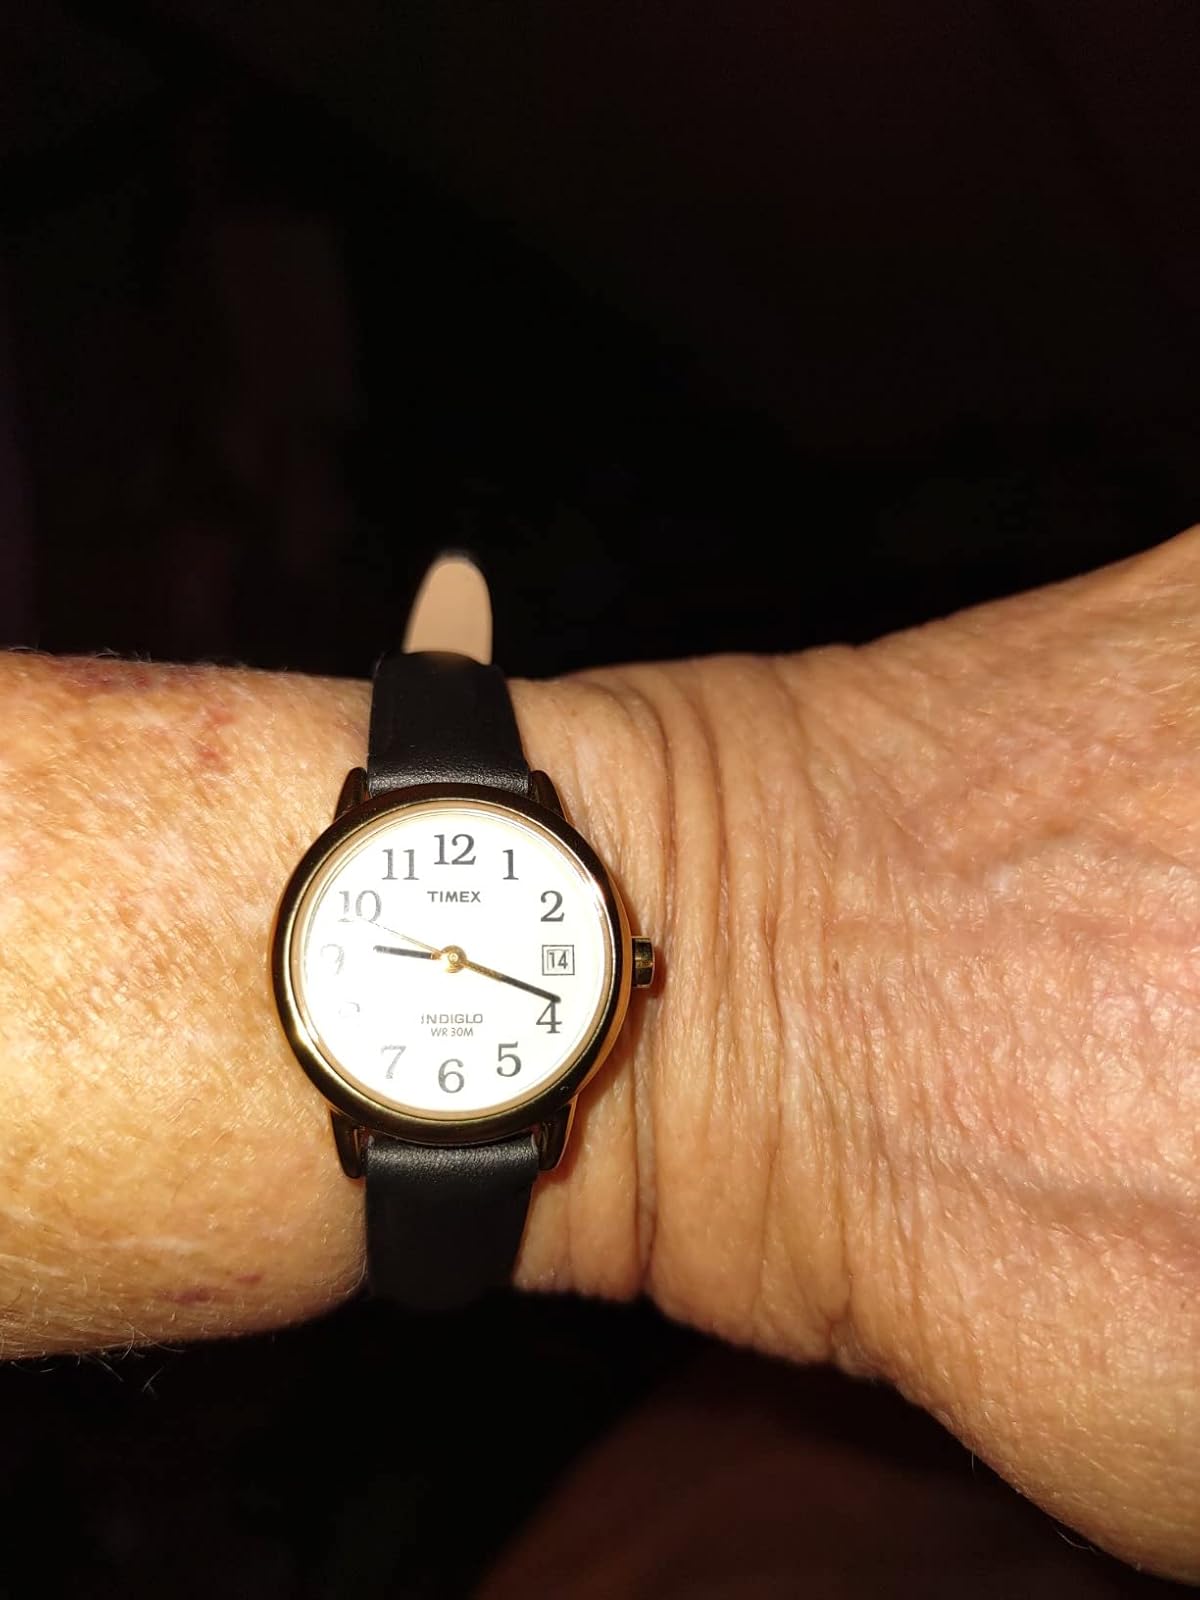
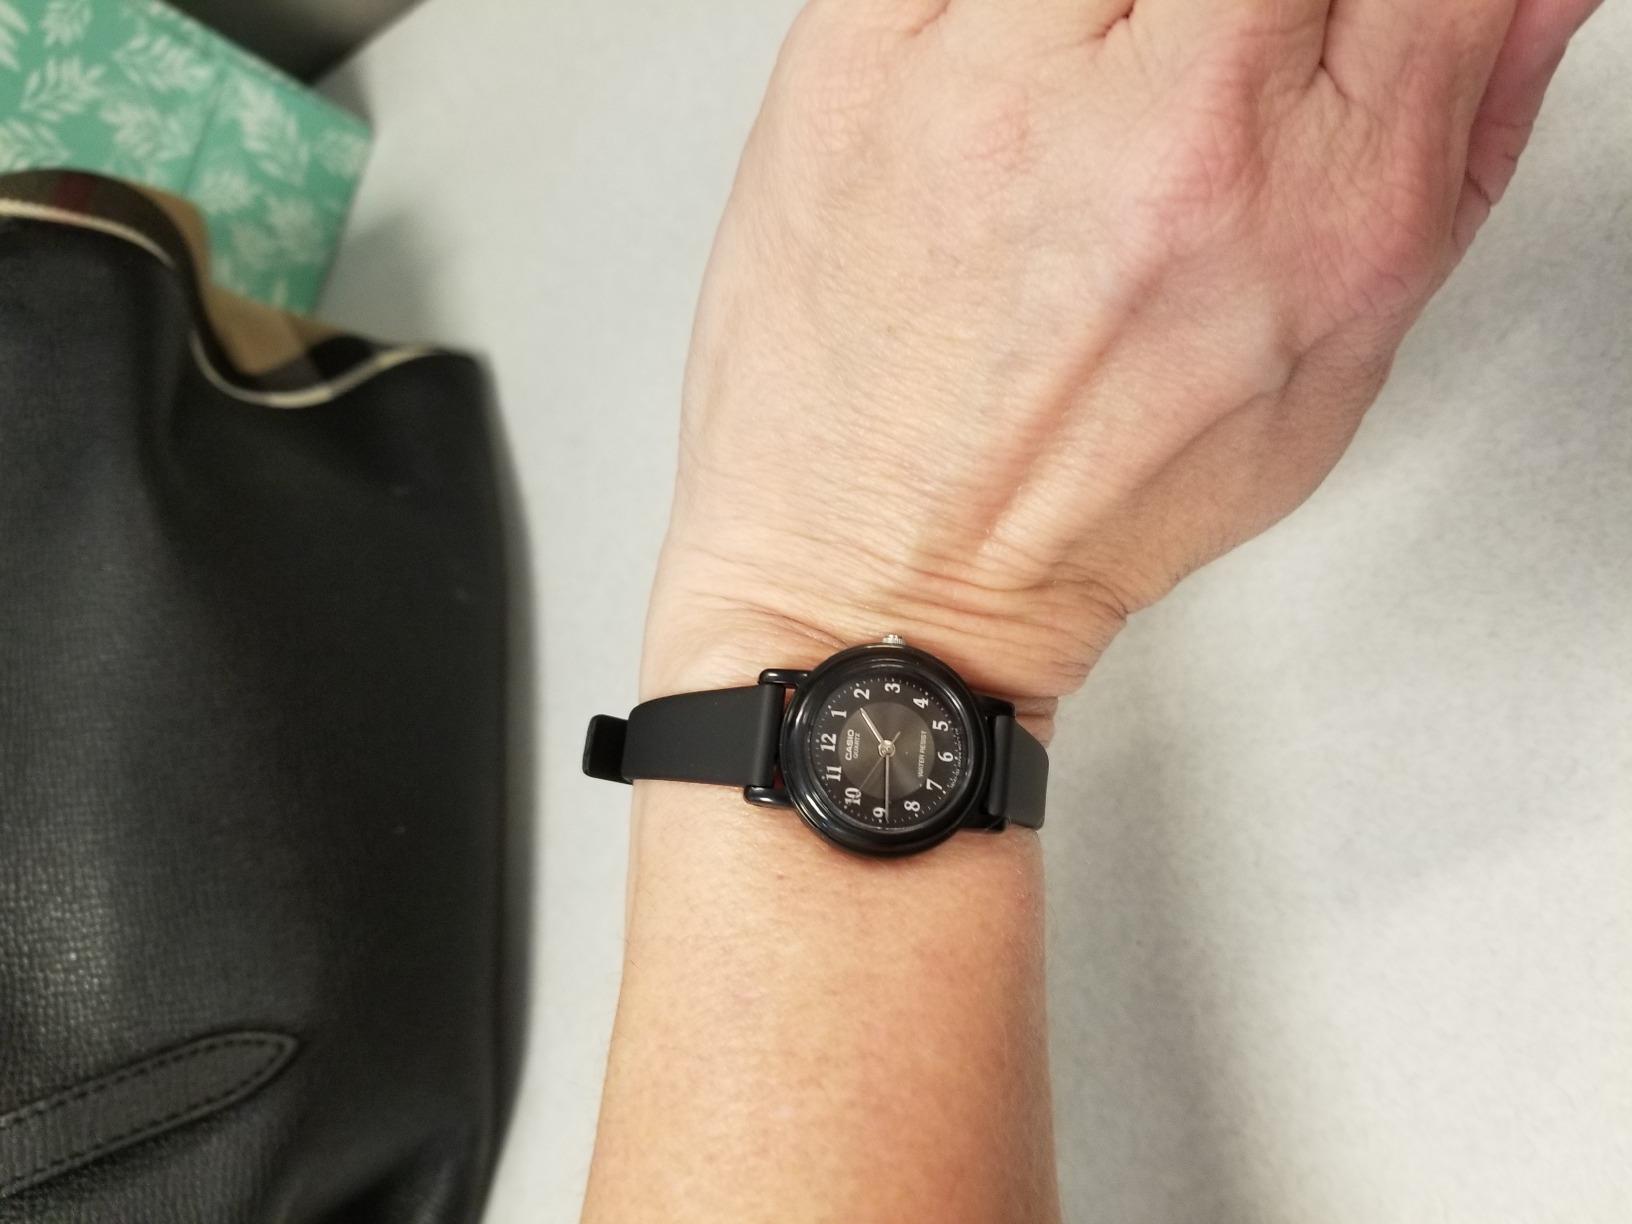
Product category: accessories_watch
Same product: no